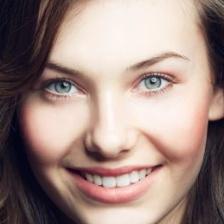
Label: faces